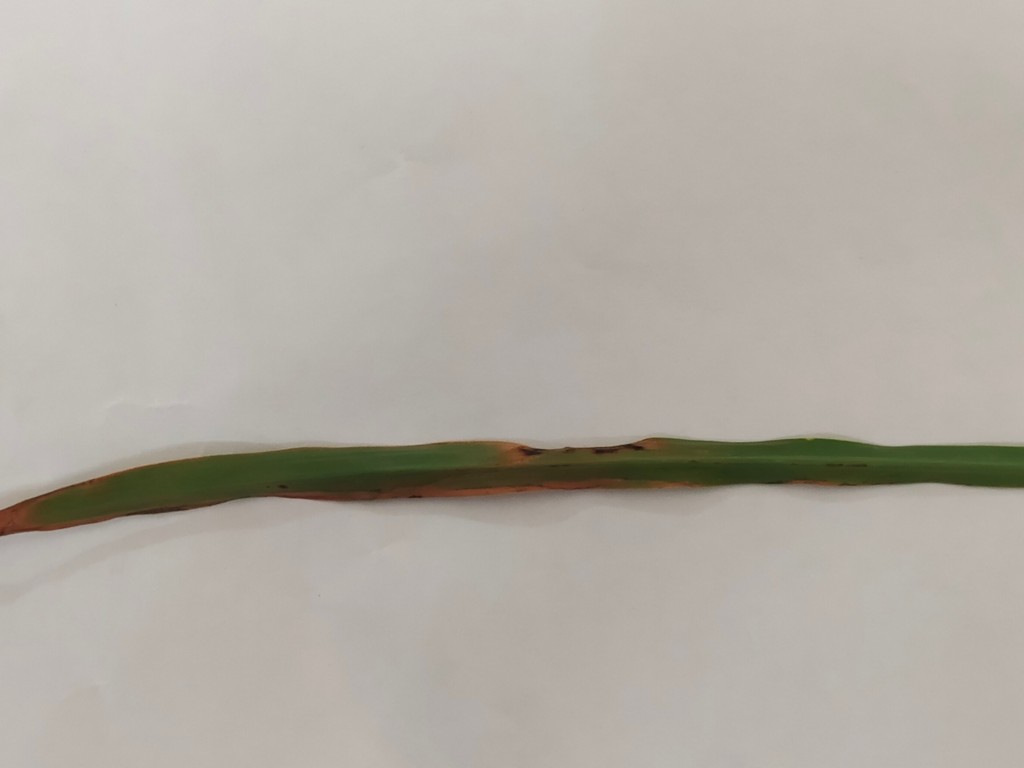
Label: Unhealthy